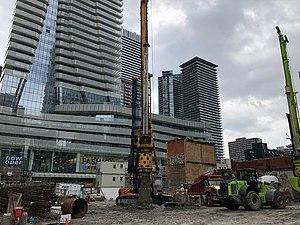
The One est un gratte-ciel de 306 mètres en construction à Toronto au Canada. Son achèvement est prévu pour 2022. Il deviendra alors le plus haut gratte-ciel du pays.